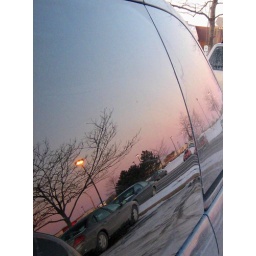
reflection of the january sky at sunset in the window of my salt encrusted vehicle.photogamerJanuary 24, 2008